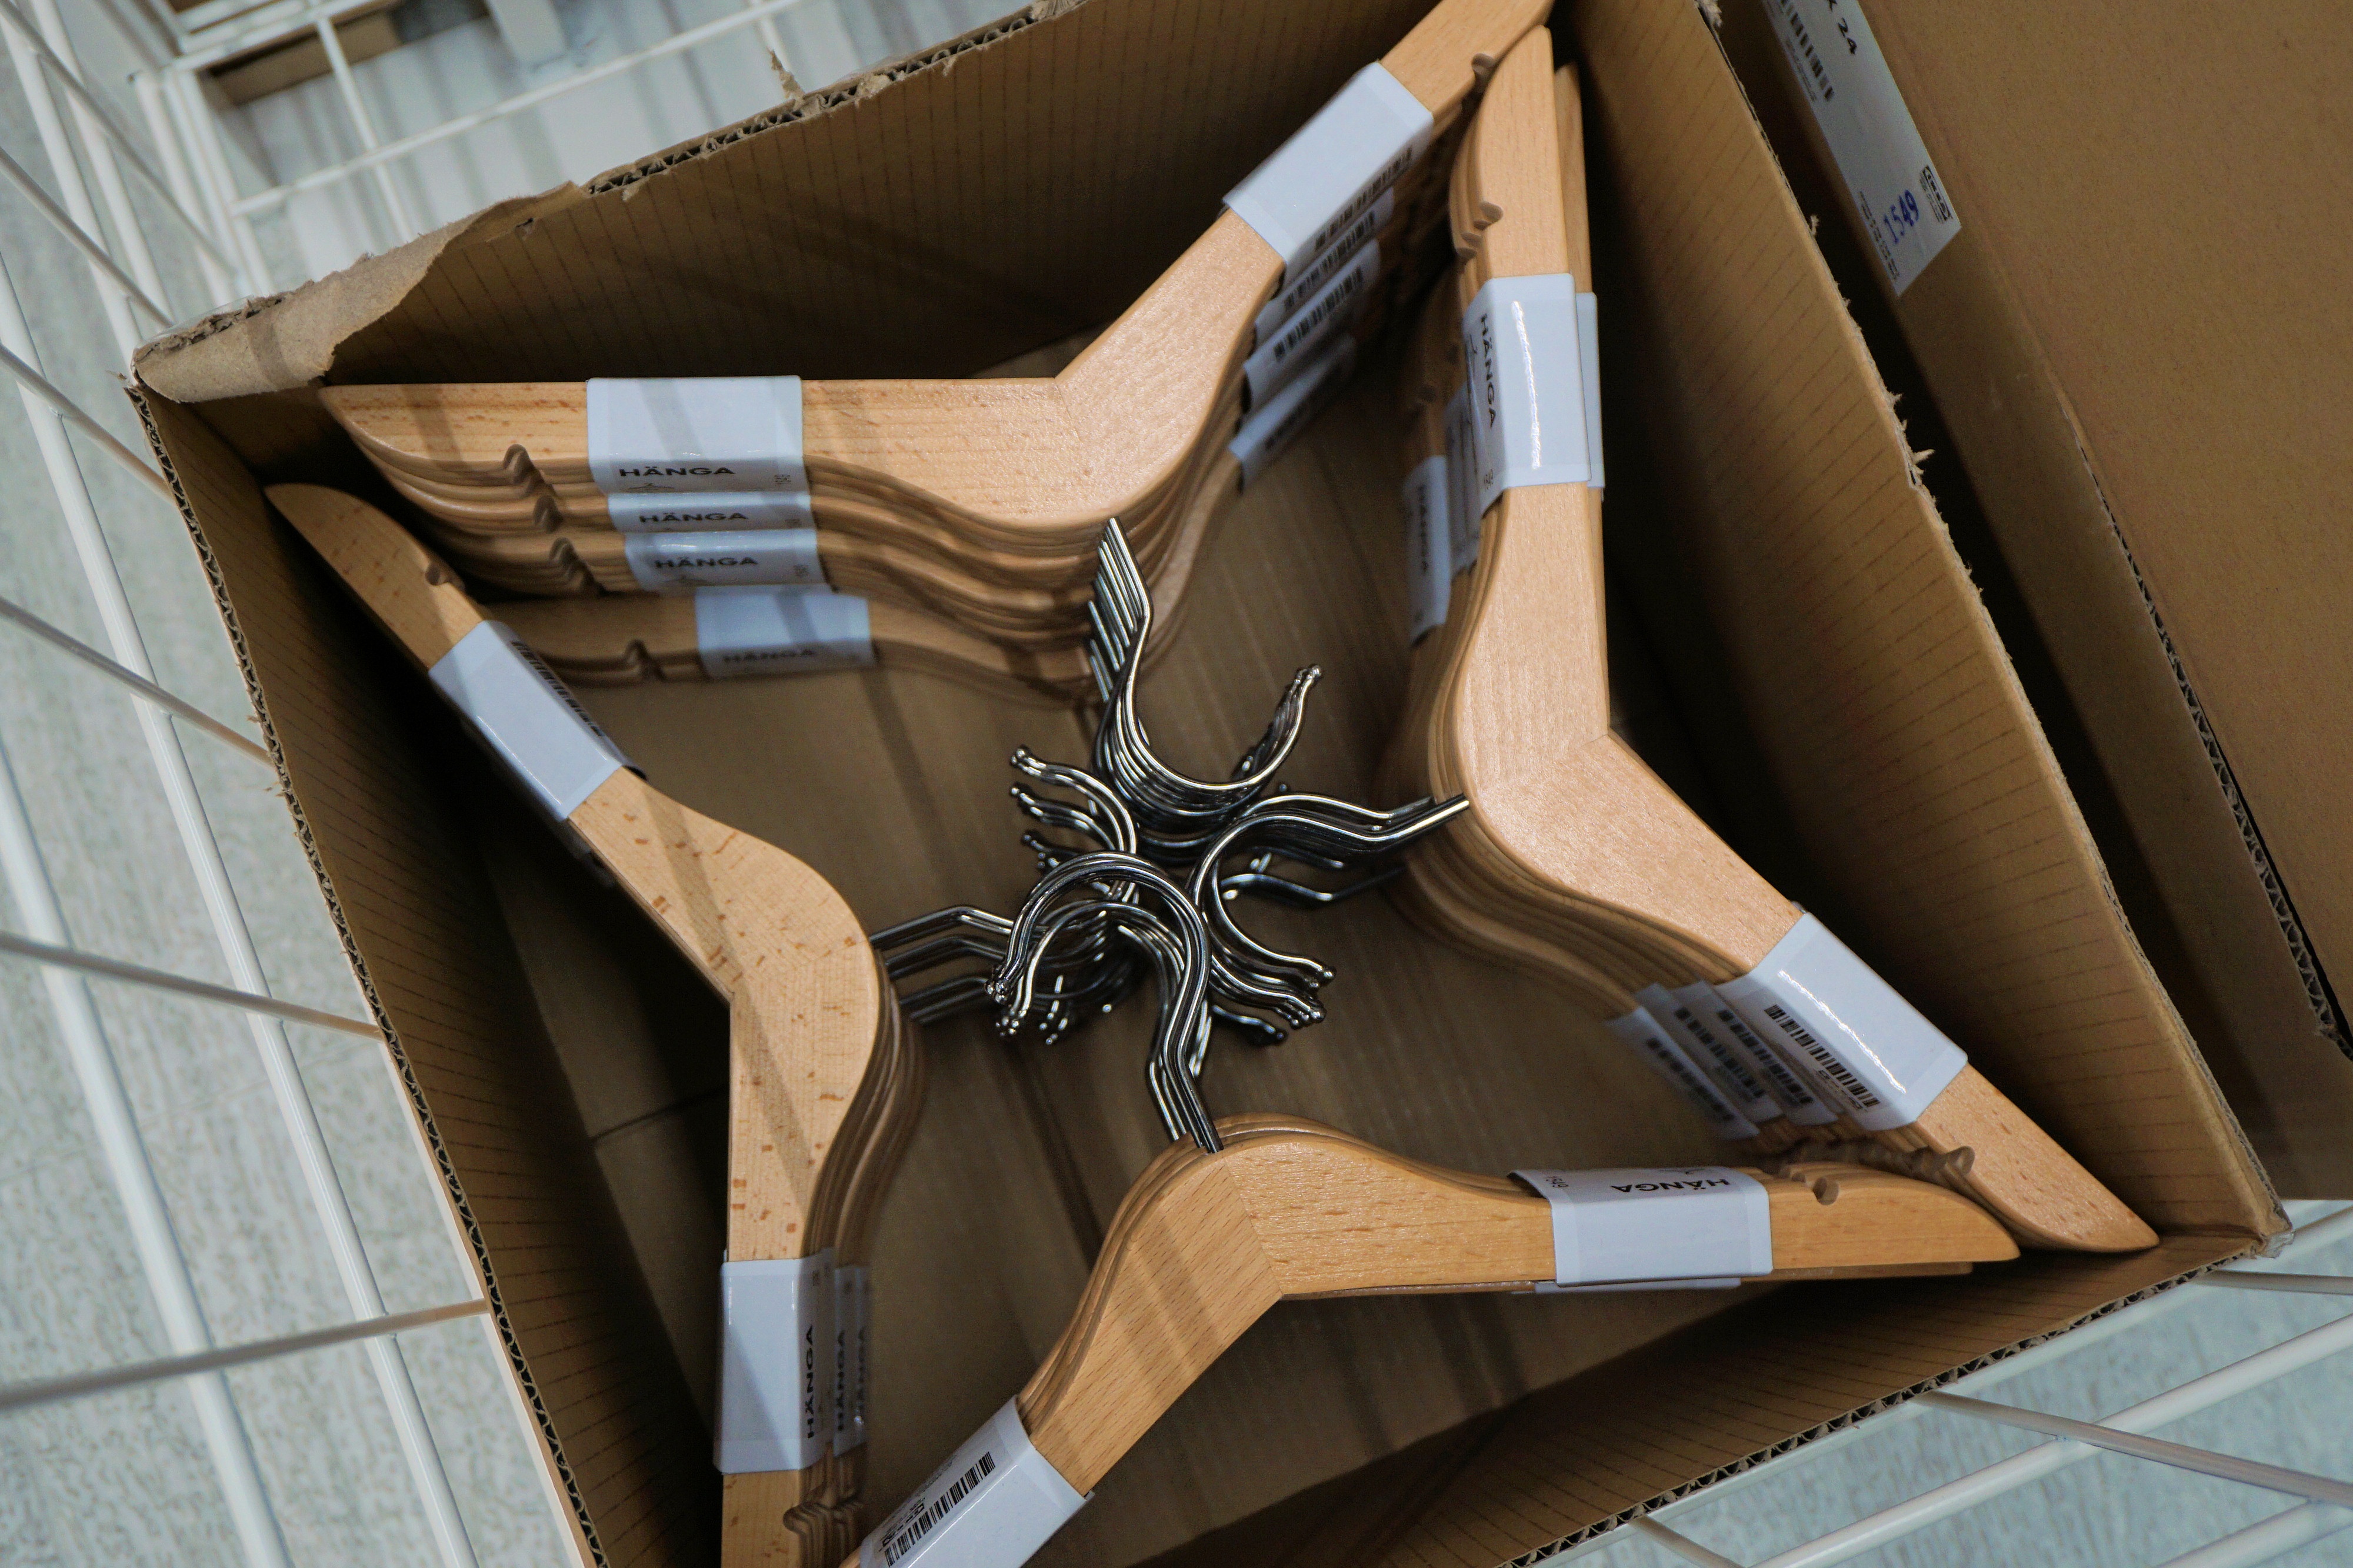
hand, wing, wood, chair, clothing, stack, furniture, interior design, art, design, wardrobe, hang, sale, sell, offer, budget, ironing, coat hanger, wooden hangers